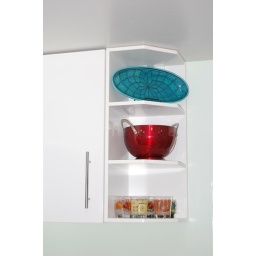
Corner cabinet over the sink